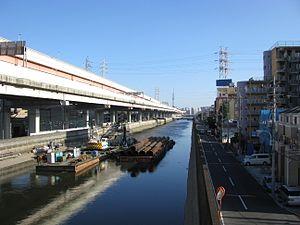
La rivière Ayase est un cours d'eau du Japon.